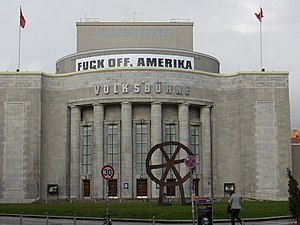
Volksbühne
Volksbühne.
Volksbühne er et ensembleteater i Berlin, Tyskland. Teatret er beliggende i Mitte, på Rosa-Luxemburg-Platz i det tidligere Østberlin.